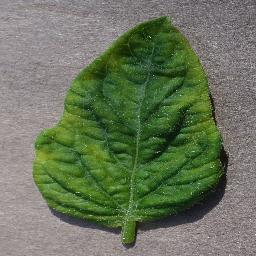
Label: Tomato___Tomato_Yellow_Leaf_Curl_Virus